Marquand Manuel

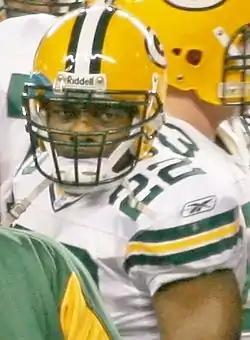
Manuel with Green Bay Packers in 2006

Marquand Alexander Manuel (born July 11, 1979) is an American football coach and former safety who serves as the defensive backs coach for the New York Giants of the National Football League (NFL). He has previously served as the defensive coordinator for the Atlanta Falcons and as an assistant coach for the Seattle Seahawks. After playing college football for the University of Florida, he was selected in the sixth round of the 2002 NFL draft. He played for eight seasons in the NFL for the Cincinnati Bengals, Seattle Seahawks, Green Bay Packers, Carolina Panthers, Denver Broncos, and Detroit Lions. He was the defensive coordinator for the Atlanta Falcons from 2017 to 2018.